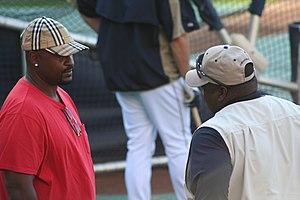
Gregory Lamont Vaughn est un ancien joueur des Ligues majeures de baseball. Il a joué pour cinq équipes entre 1989 et 2003.